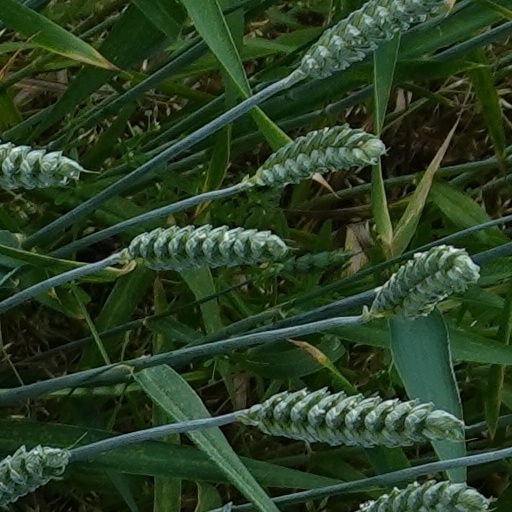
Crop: wheat